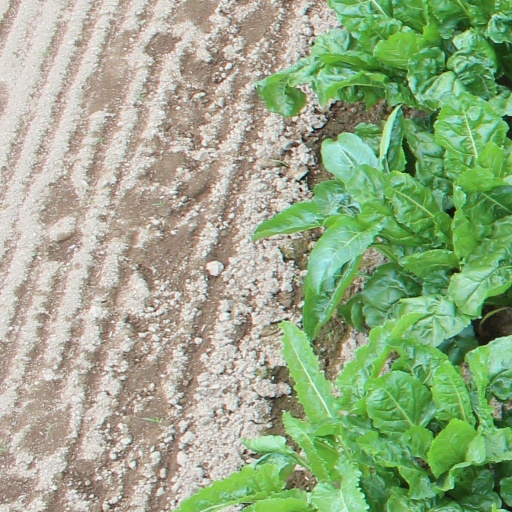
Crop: sugar beet